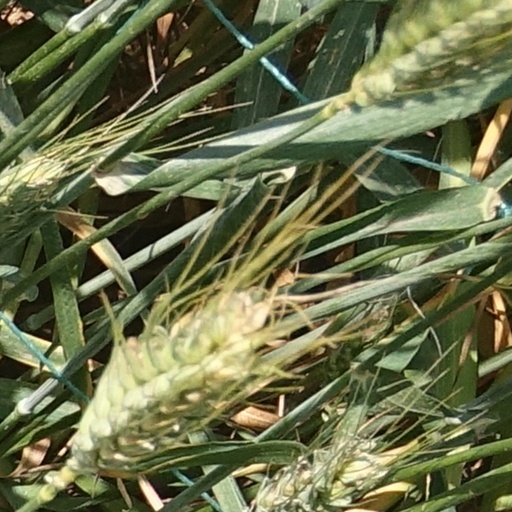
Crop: wheat